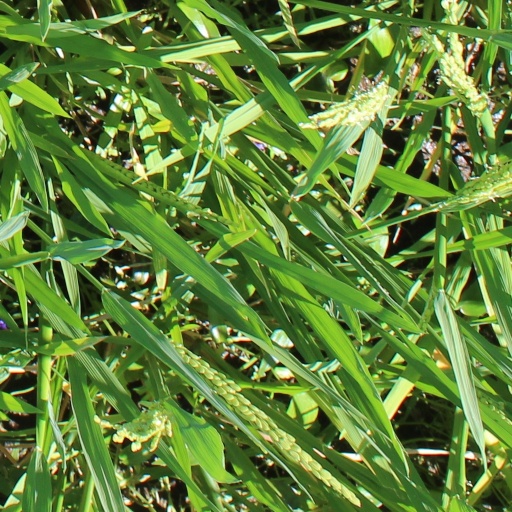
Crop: rice